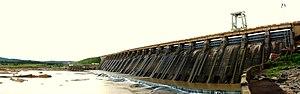
Le barrage d'Hirakud est un barrage dans l'Odisha en Inde, sur le Mahânadi. Il est associé à une centrale hydroélectrique de 307,5 MW.